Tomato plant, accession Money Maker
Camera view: tilt-top (135 deg); turntable rotation: 300 degrees
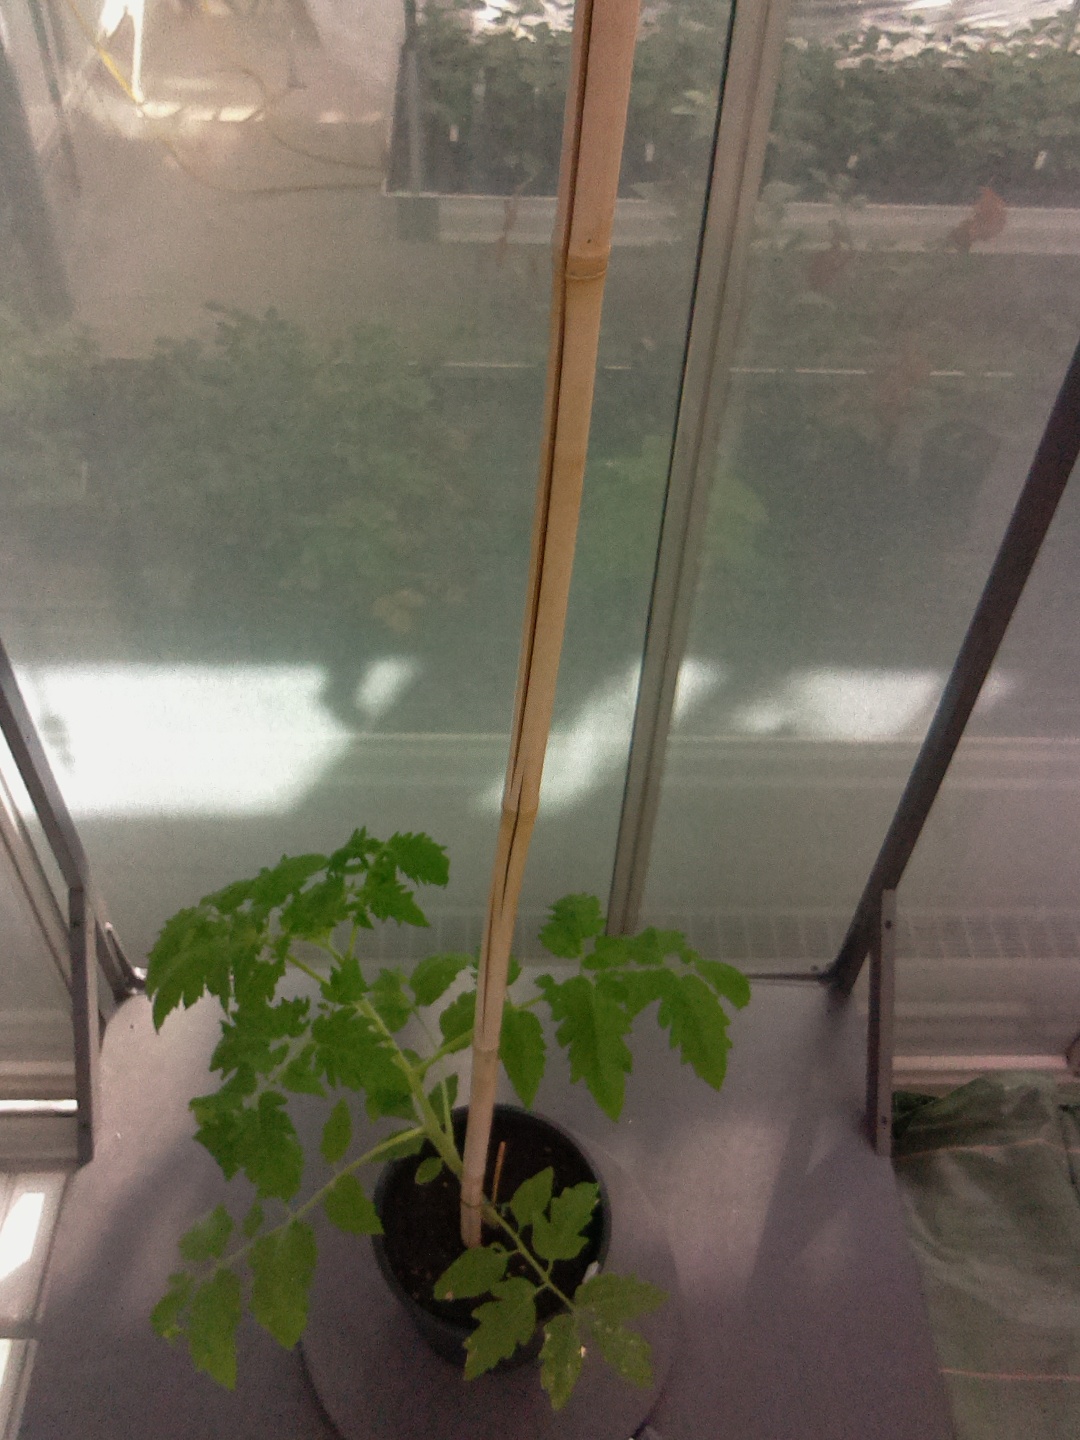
BBCH growth stage 14: 8 of true leaves visible